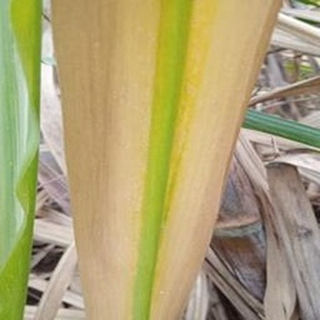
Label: sugarcane_yellow_leaf_disease